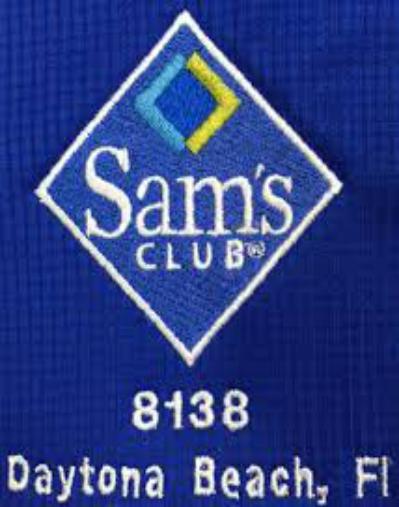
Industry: Others